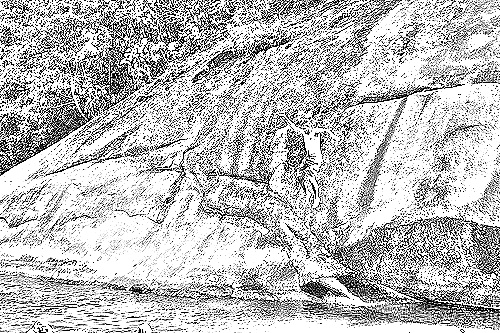
Portrait style: Sketch Portrait